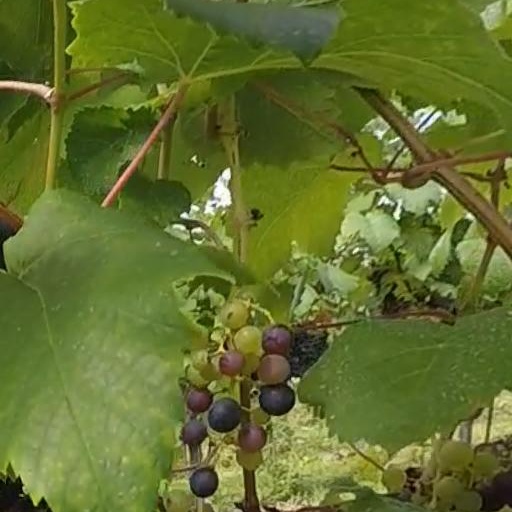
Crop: grape